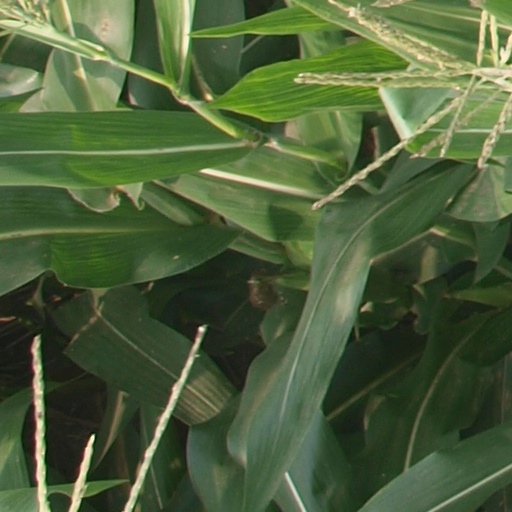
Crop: maize; corn